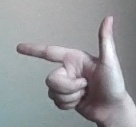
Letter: yaa